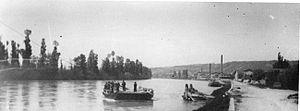
Miribel (Ain)
Le Canal de Miribel est une dérivation du Rhône. Le canal de Jonage constitue l'autre frontière aquatique du Grand parc de Miribel-Jonage. Le Rhône se divise en deux à Jons et Niévroz au niveau du barrage de Jons, pour se reformer en un seul fleuve à la frontière entre Vaulx-en-Velin et Villeurbanne, après la traversée du Grand parc de Miribel-Jonage.
Un bac à traille ou bac à chaîne est un type d'embarcation utilisé pour traverser un cours d'eau, qui se déplace le long d'un câble tendu entre deux mâts ou deux tours situés sur chaque rive. Contrairement aux bacs à câble, la corde ne sert pas à mouvoir le bac, et n’est pas non plus détendue : elle est au contraire tendue entre les deux rives, et le mât du bac s’appuie dessus. La progression du bac ne se fait pas par traction sur le câble, mais par rames ou simplement grâce au courant.